Dominik Szulc

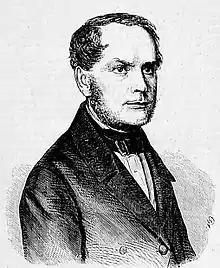
Dominik Szulc

Dominik Szulc (June 10, 1787 – December 27, 1860) was a Polish philosopher and historian. He was a significant precursor to Polish positivism.